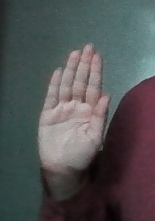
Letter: seen